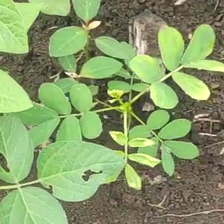
Weed species: Sicklepod_(Senna obtusifolia)